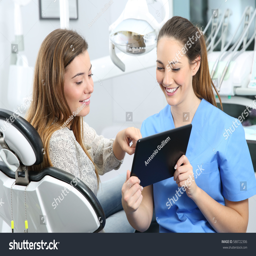
dentist and patient choosing treatment in a consultation with medical equipment in the background